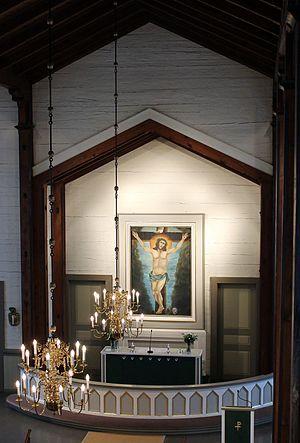
L’église d'Oulunsalo est une église luthérienne construite à Oulunsalo dans la municipalité de Oulu en Finlande